Motoyome

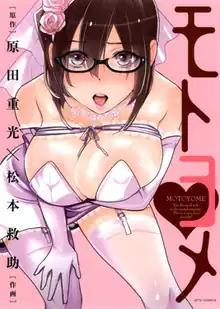
First volume cover

is a Japanese manga series written by Shigemitsu Harada and illustrated by Kyūjo Matsumoto. It was published in Hakusensha's manga magazine "Young Animal Arashi" from November 2013 to June 2014; a second series, "Motoyome: Onna Shachō-hen", was serialized in the same magazine from May to December 2015; a third series, "Motoyome: Elite Joi-hen", was serialized from February to September 2016; a fourth series, "Motoyome: Joryū Kadōka-hen", was serialized from January to August 2017. The four series as a whole were collected in four volumes.